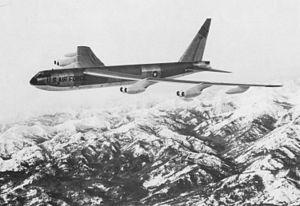
Le Boeing B-52 Stratofortress est un bombardier stratégique subsonique à réaction et à long rayon d'action mis en service en 1955 dans l'United States Air Force. La société Boeing, qui l'a conçu et construit, participe encore à sa maintenance et à son amélioration. Il peut transporter jusqu'à 31 500 kg de munitions air-sol et parcourir plus de 14 000 km sans ravitaillement. En 2017, l'USAF maintient 76 appareils en service.